Smaltz Building

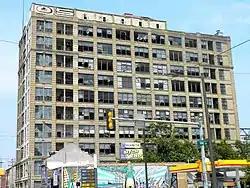
Smaltz Building, May 2010

The Smaltz Building, also known as the Smaltz-Goodwin Building, is an historic, American factory building that is located in the Callowhill neighborhood of Philadelphia, Pennsylvania.